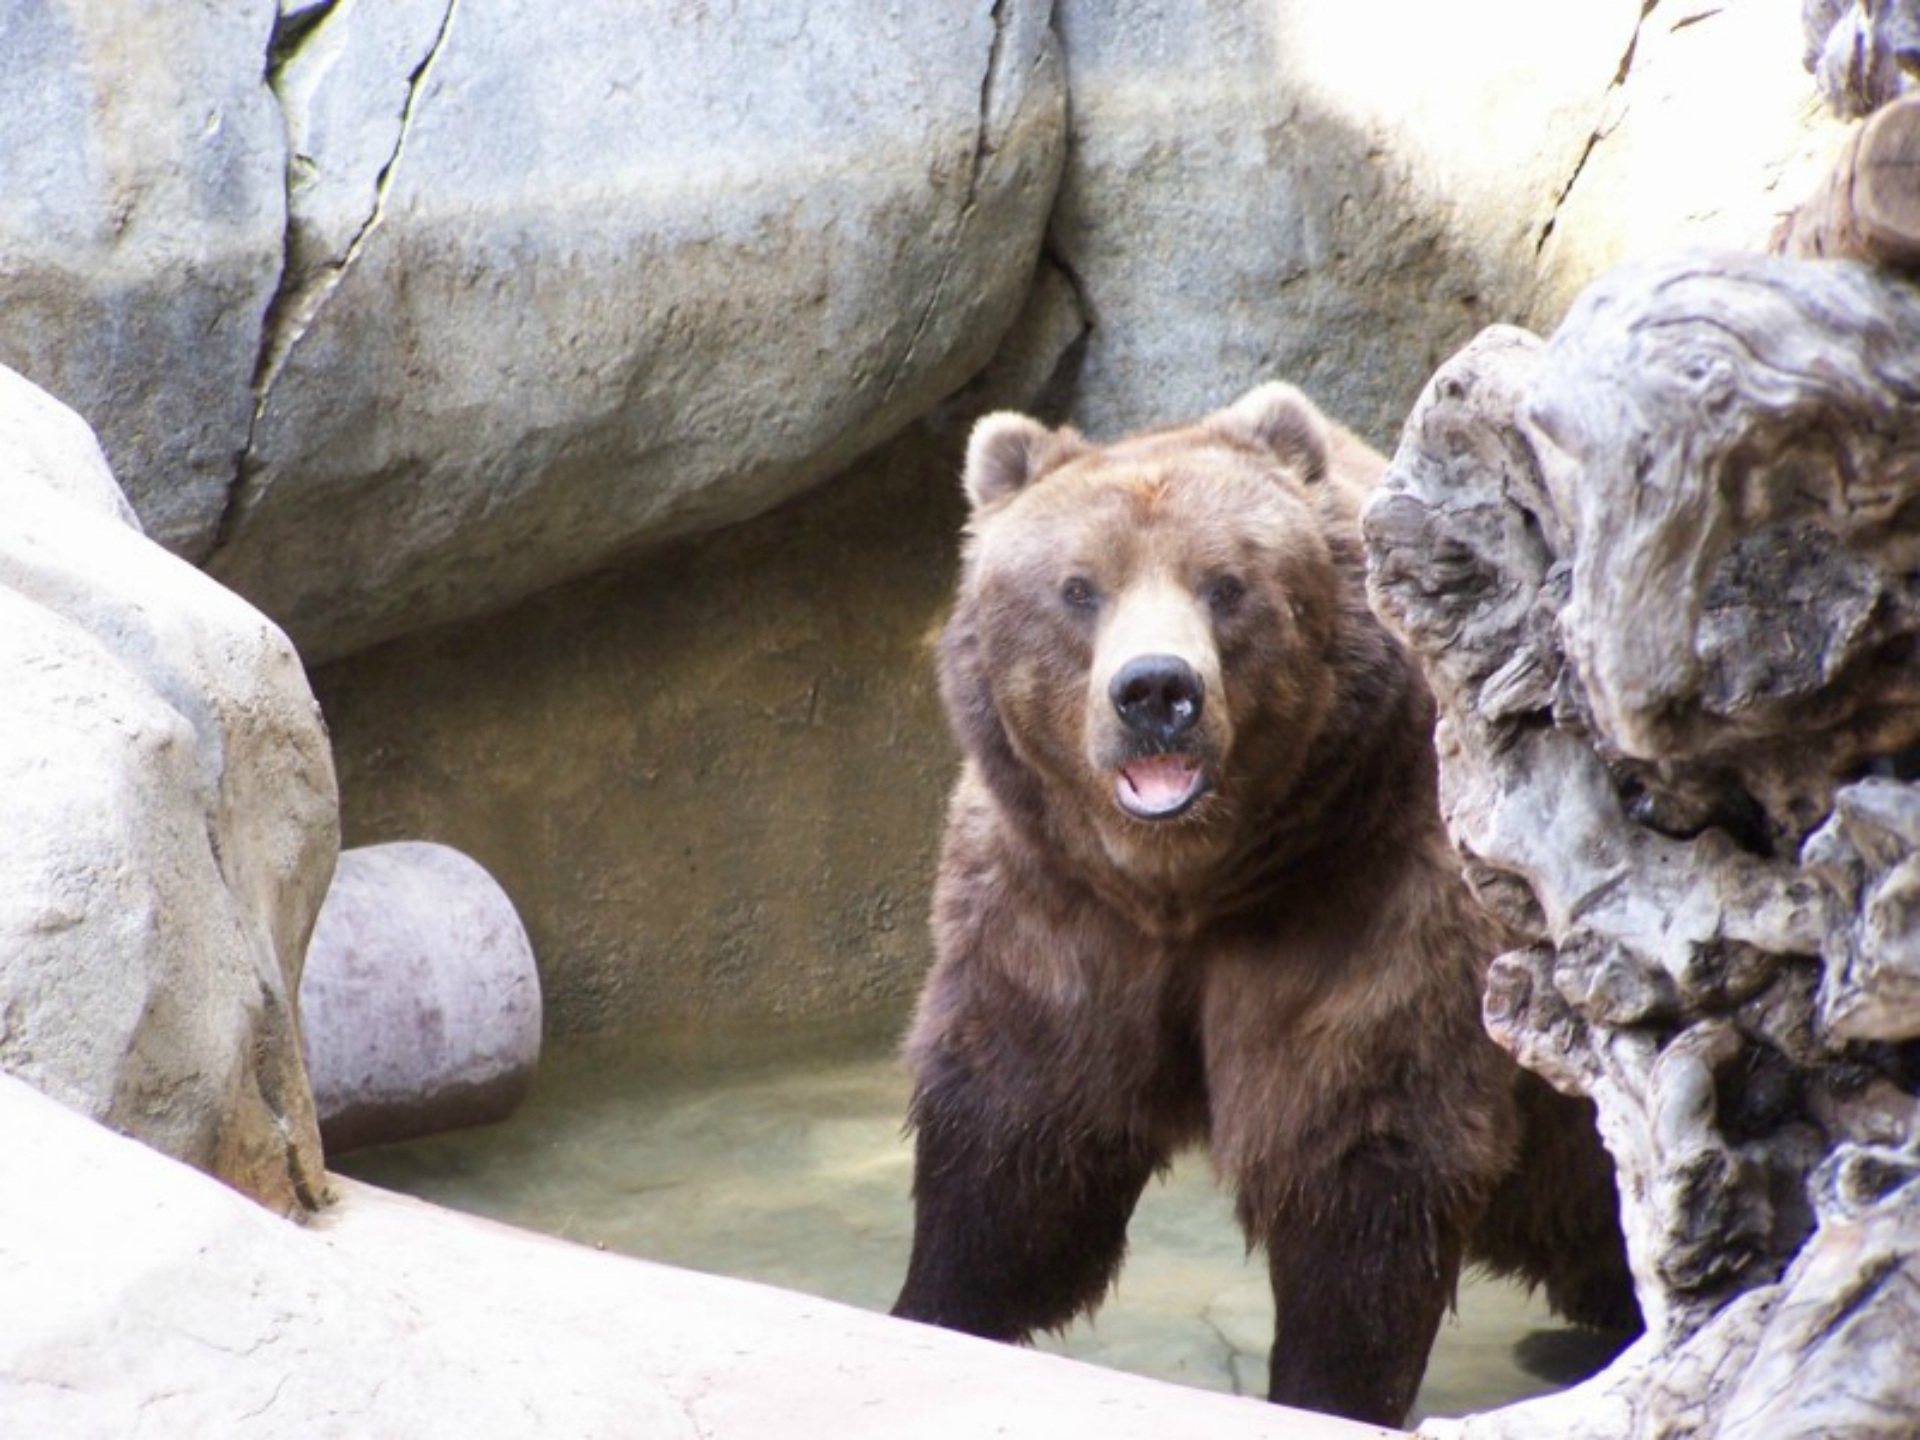
animal, bear, wildlife, zoo, fur, brown, mammal, fauna, brown bear, vertebrate, carnivore, grizzly bear, dog breed group